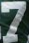
Number: 7